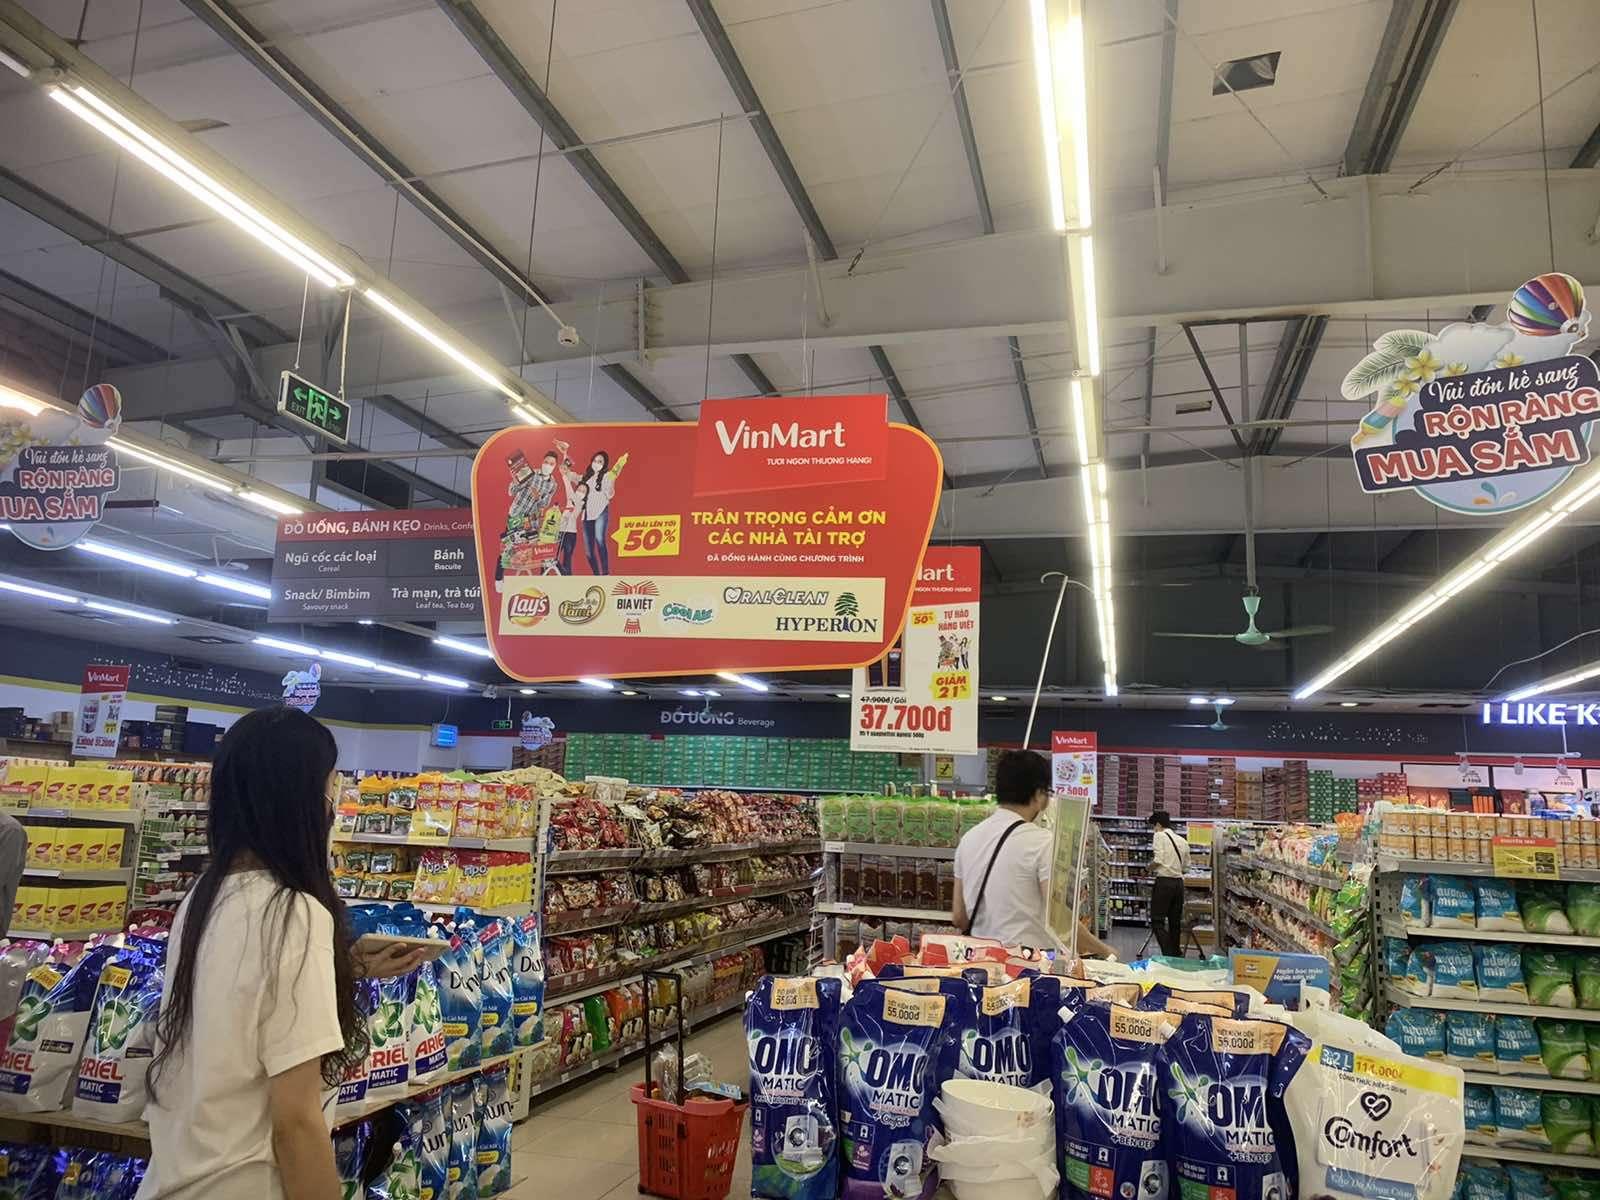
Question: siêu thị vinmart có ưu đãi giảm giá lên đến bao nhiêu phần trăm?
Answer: ưu đãi giảm giá lên đến 50%